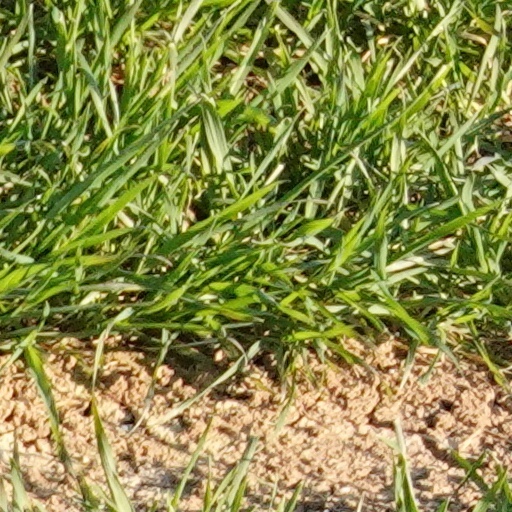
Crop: wheat